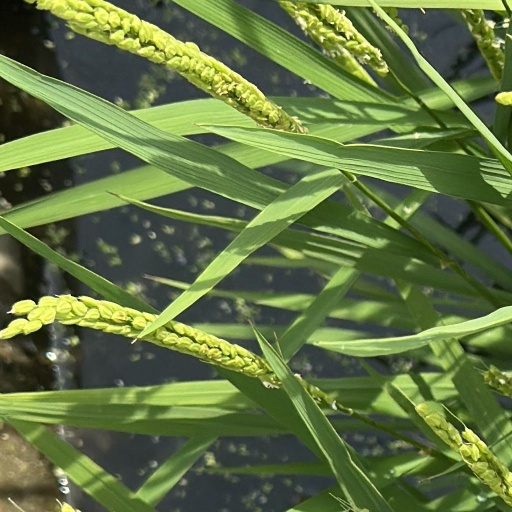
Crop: rice